Ashok Leyland

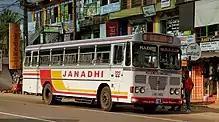
A Lanka Ashok Leyland bus in Sri Lanka in 2013

Exports of commercial vehicles contribute to a seven percent share of Ashok Leyland's total revenues.